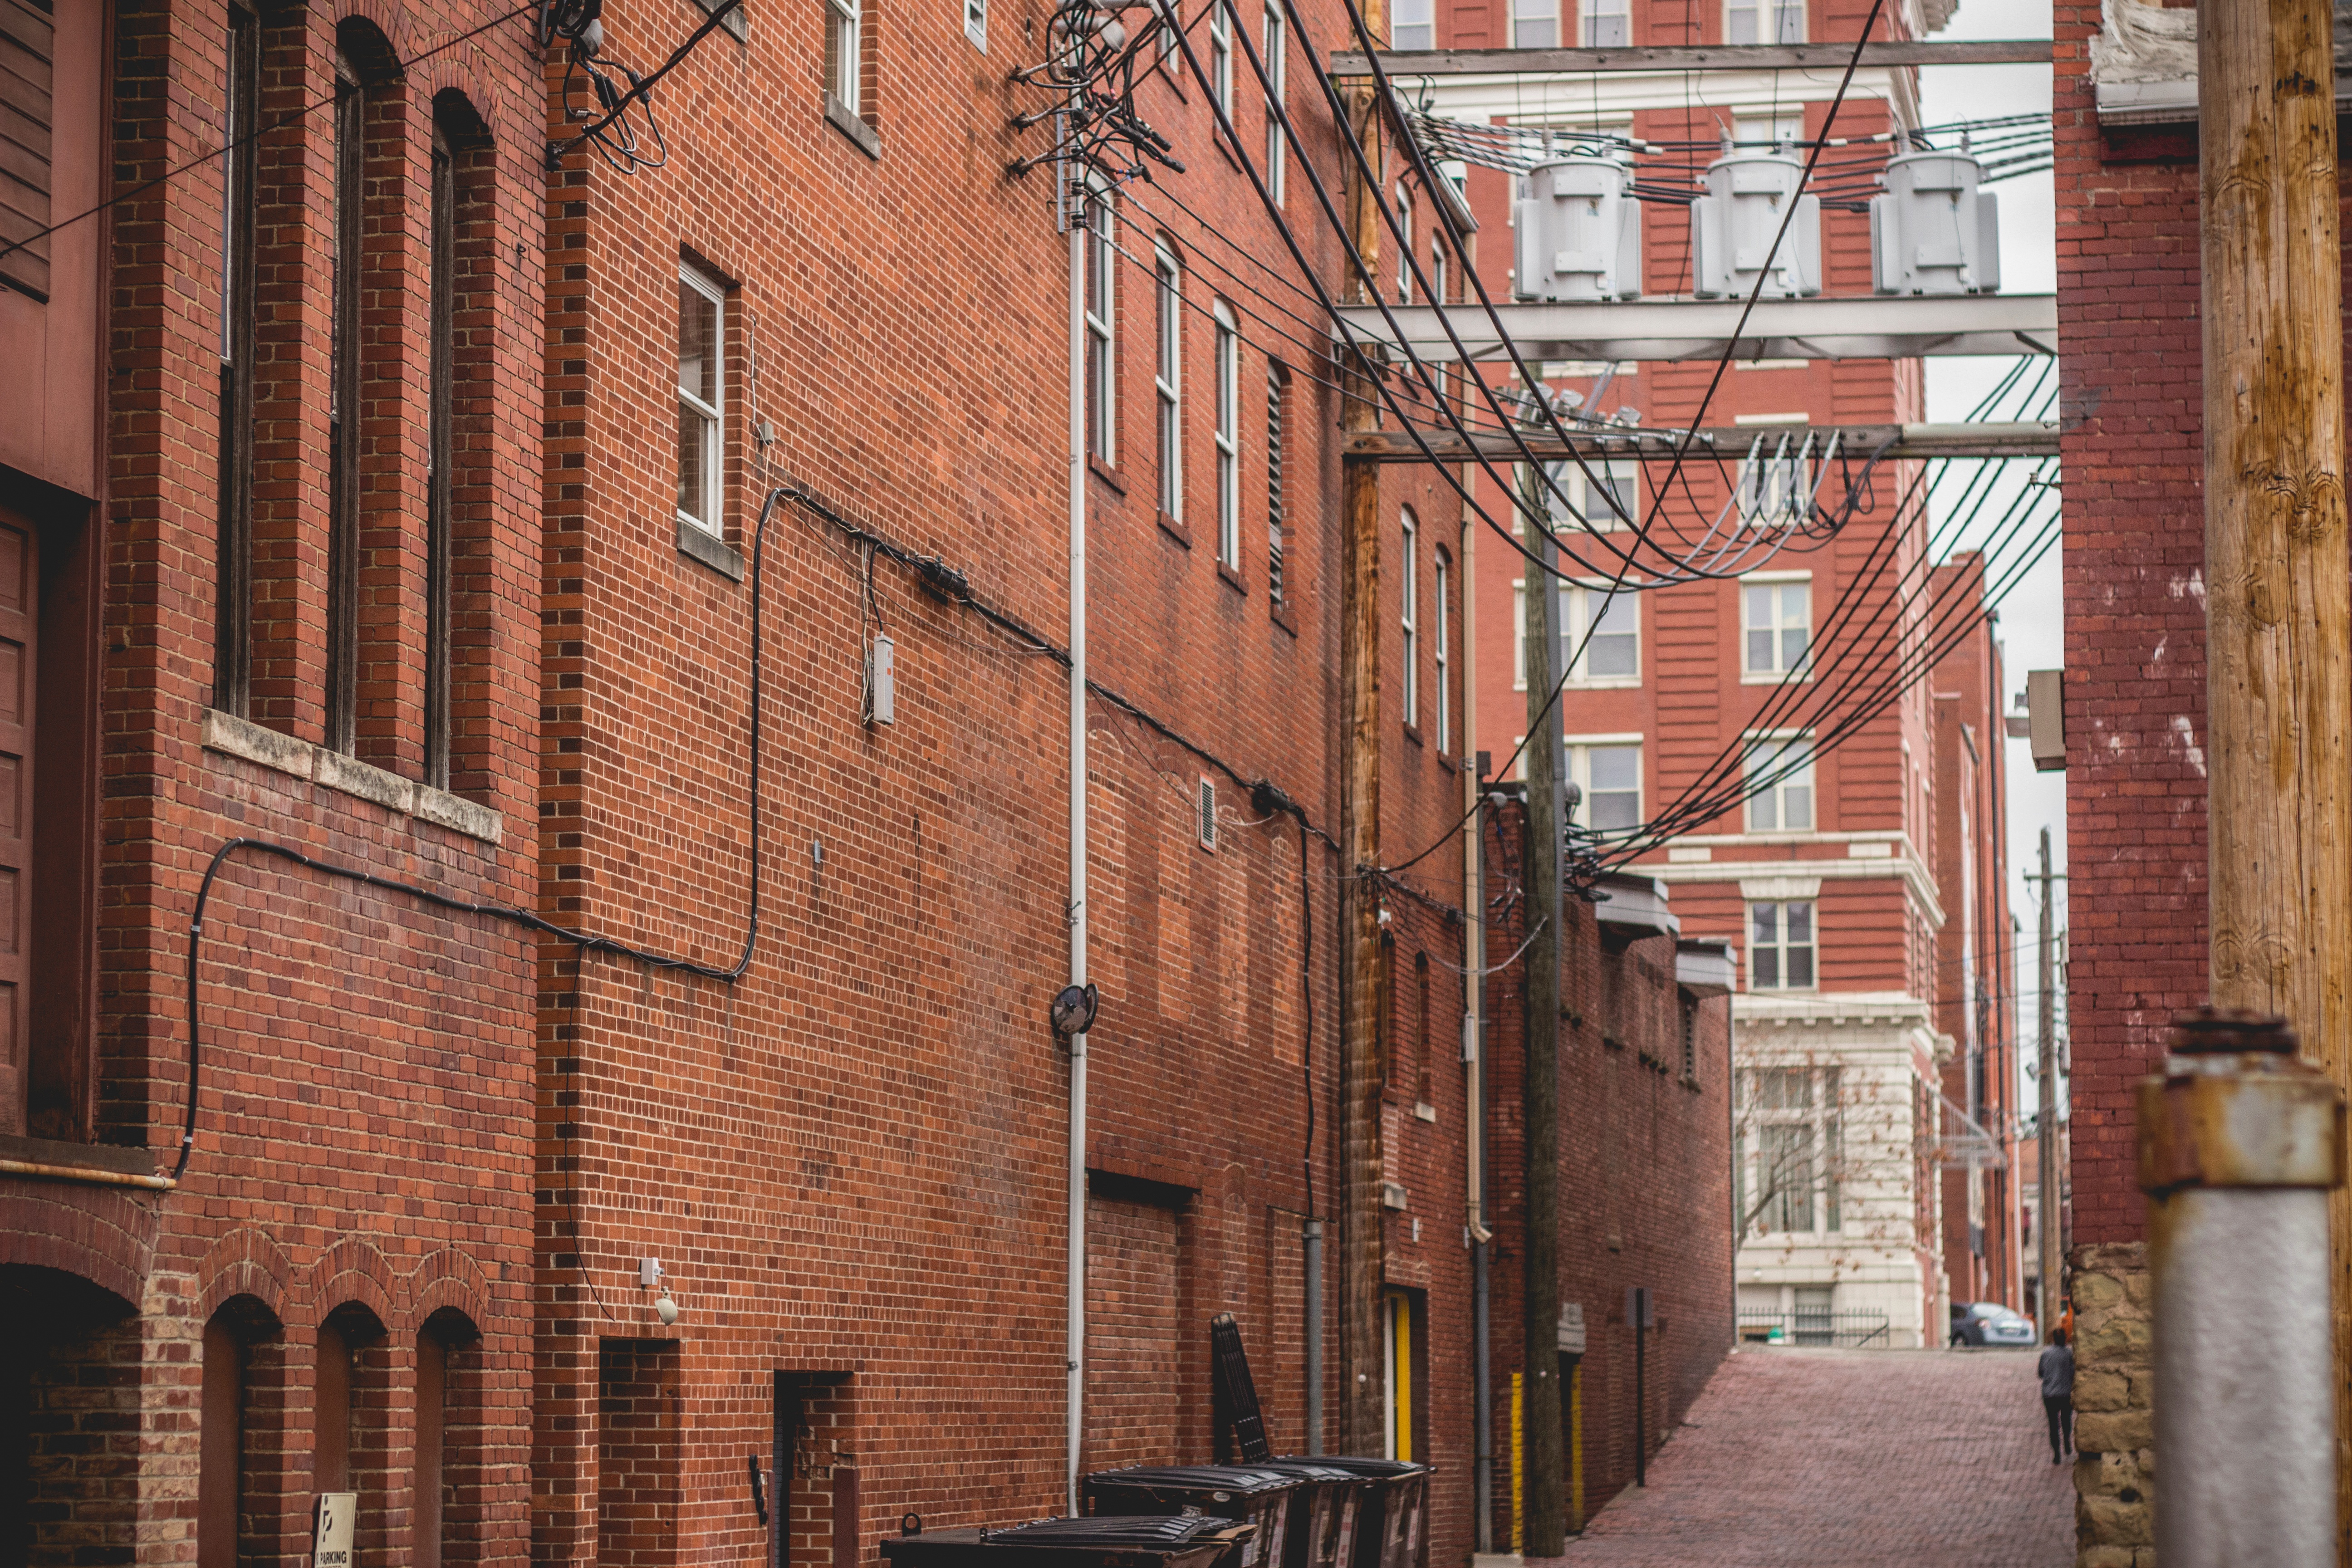
architecture, wood, road, street, town, alley, city, wall, downtown, facade, brick, waterway, infrastructure, neighbourhood, urban area, residential area, human settlement